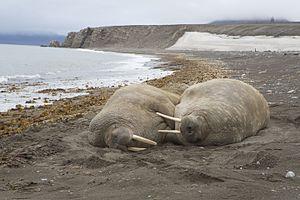
L'île Severny est l'île du nord de l'archipel de Nouvelle-Zemble, au nord de la Russie et dans l'océan Arctique. Plus précisément, l'île se trouve en mer de Kara, la mer de Barents baignant sa côte occidentale. Elle a une superficie de 48 904 km², ce qui en fait la deuxième plus grande île de la Russie, après Sakhaline et devant Ioujny ainsi que la 29ᵉ plus grande île de la planète. Sa taille est équivalente à celle de la République dominicaine.